County of Brant Public Library

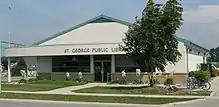
St. George branch

The St. George branch was first formed in 1878 as a Mechanics' Institute and was housed in the back room of their association hall. In 1893 the local newspaper reported that there were 3000 titles in the collection and that over 2300 loans were enacted that year. It moved to new quarters behind the post office in the new century and joined with the Glen Morris library, the only other library in the county, to form the South Dumfries Public Library. The library went into severe decline between the two World Wars, thought to be caused by the Depression, and it took a concerted effort by a number of the towns people to resurrect its collection. Plays were produced in the town's Memorial Hall to raise funds for new books. This became a yearly event for some time. St. George and Glen Morris retained that name until the amalgamation of Brant County in 1999; at about this time the branch moved from its old location to its new spot at 78 Main Street North.